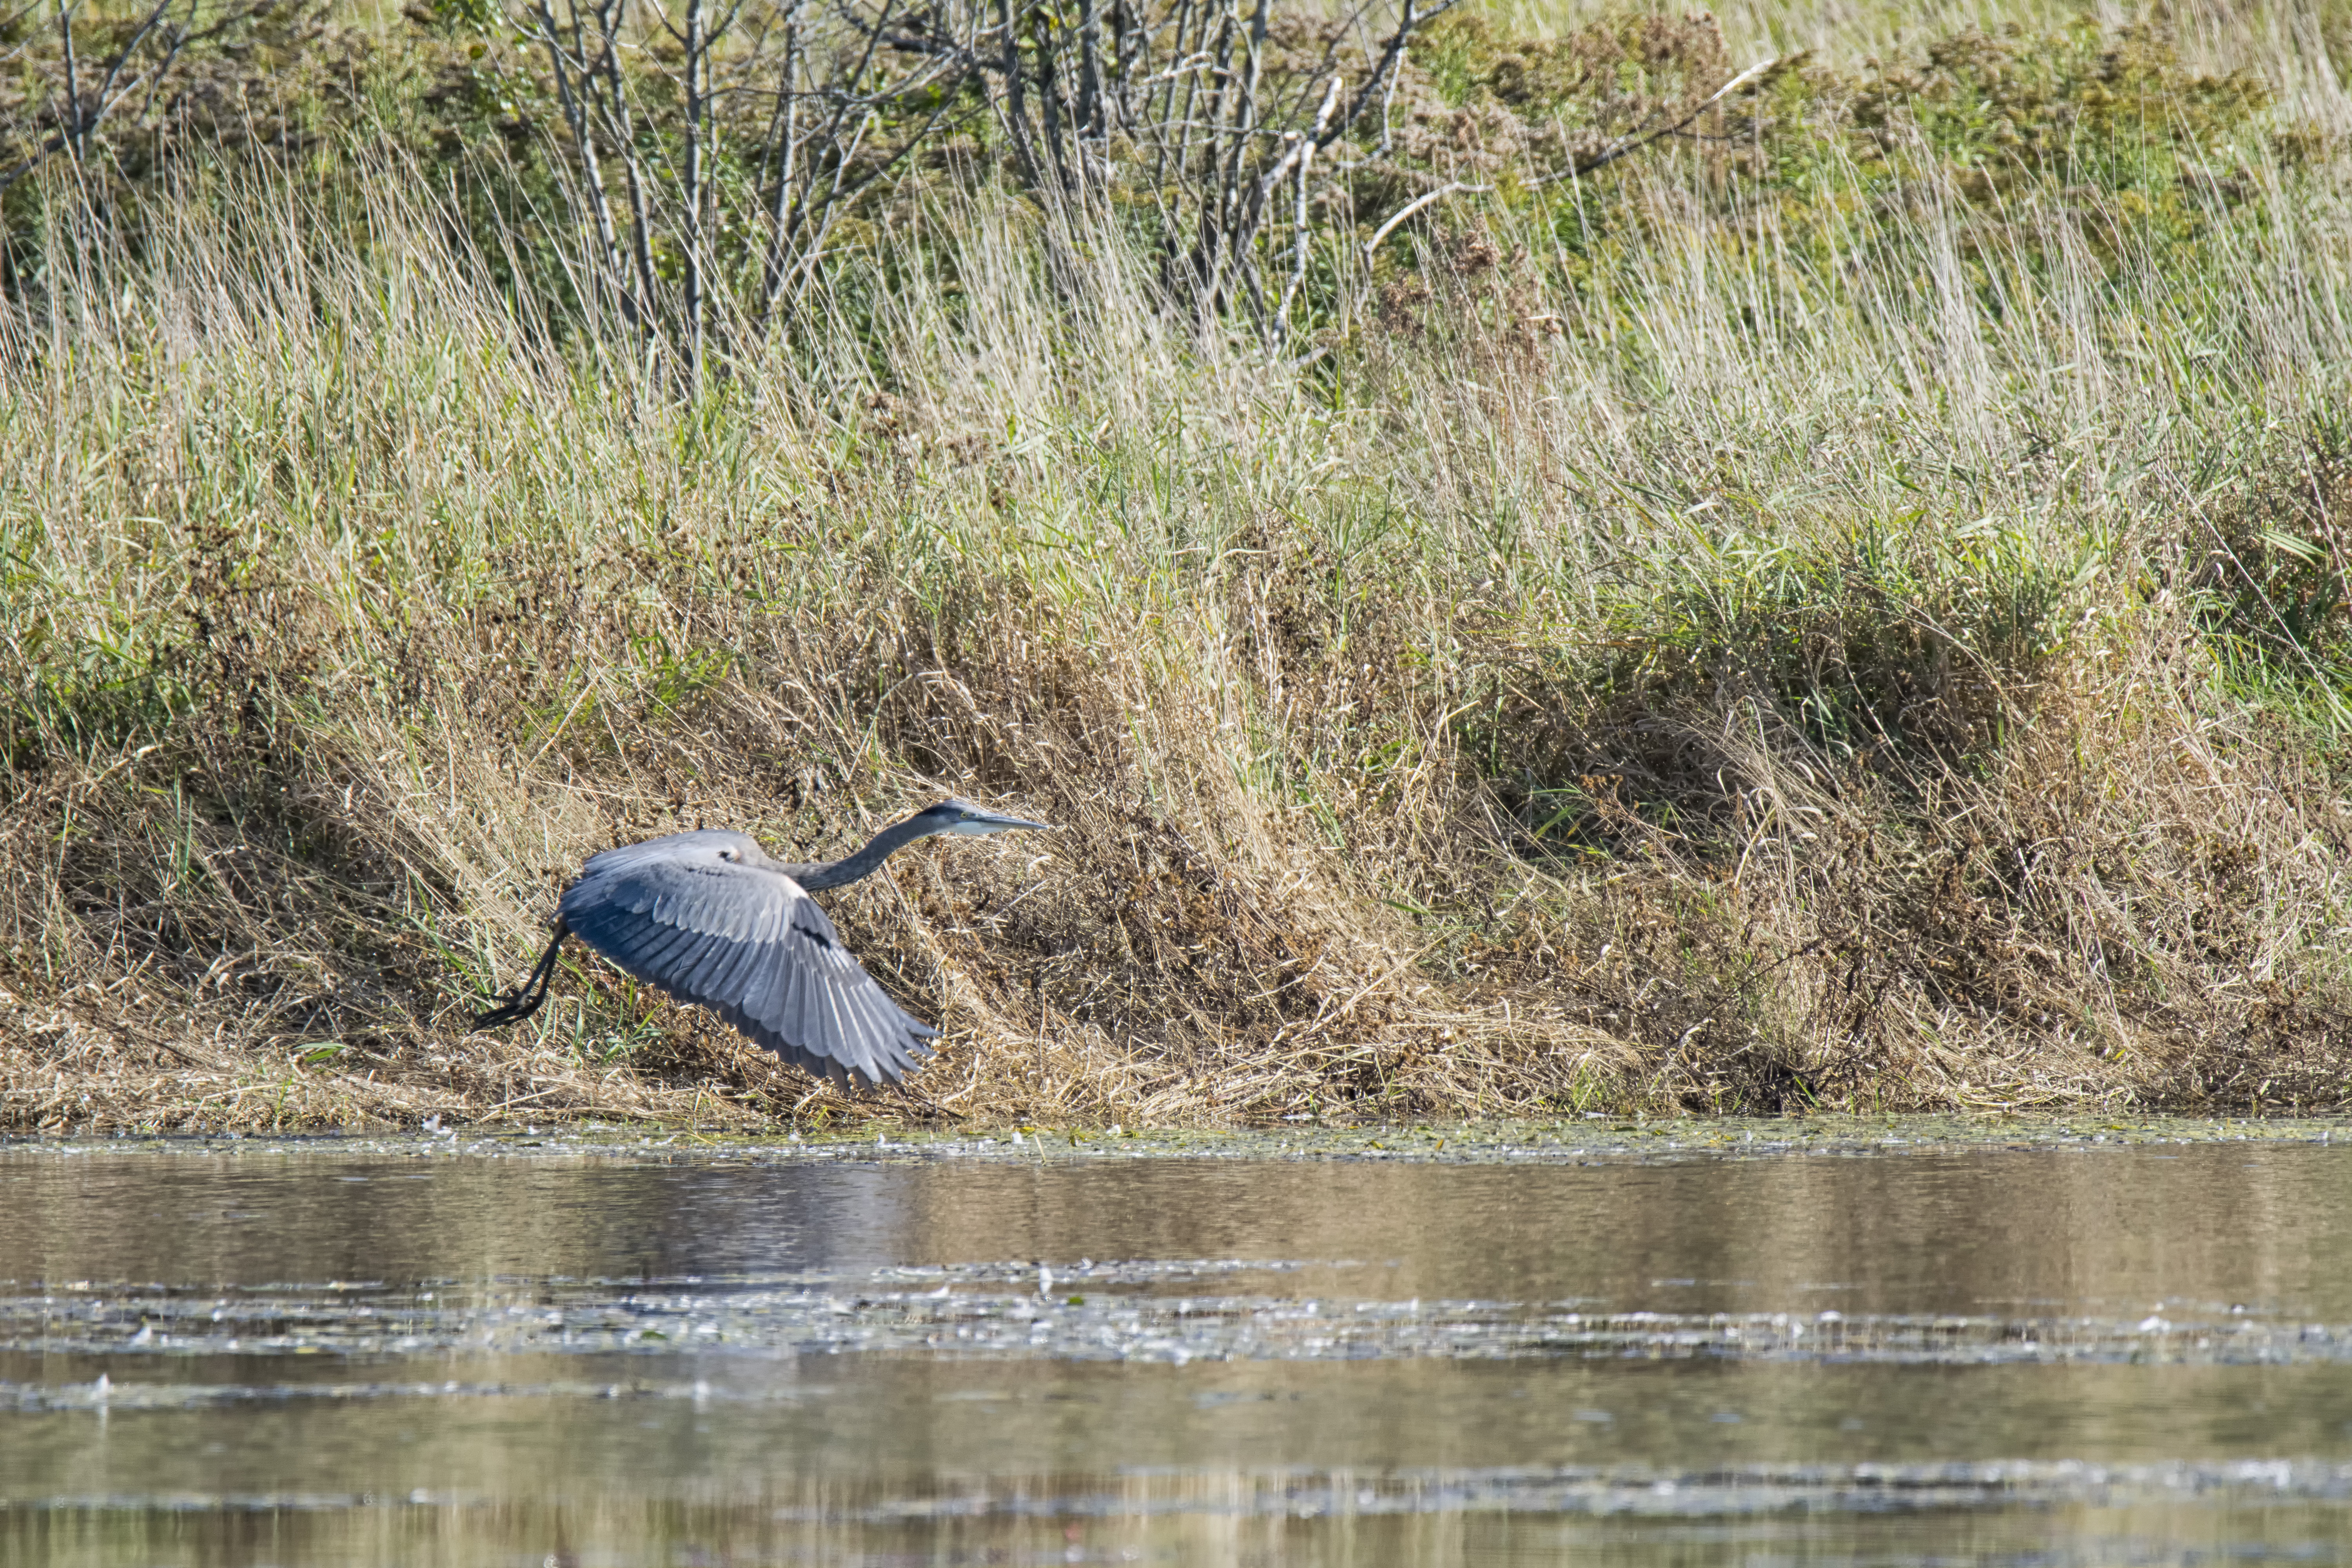
marsh, swamp, bird, river, wildlife, blue, fauna, grand, great, canada, wetland, vertebrate, quebec, habitat, heron, water bird, ecosystem, sherbrooke, oiseau